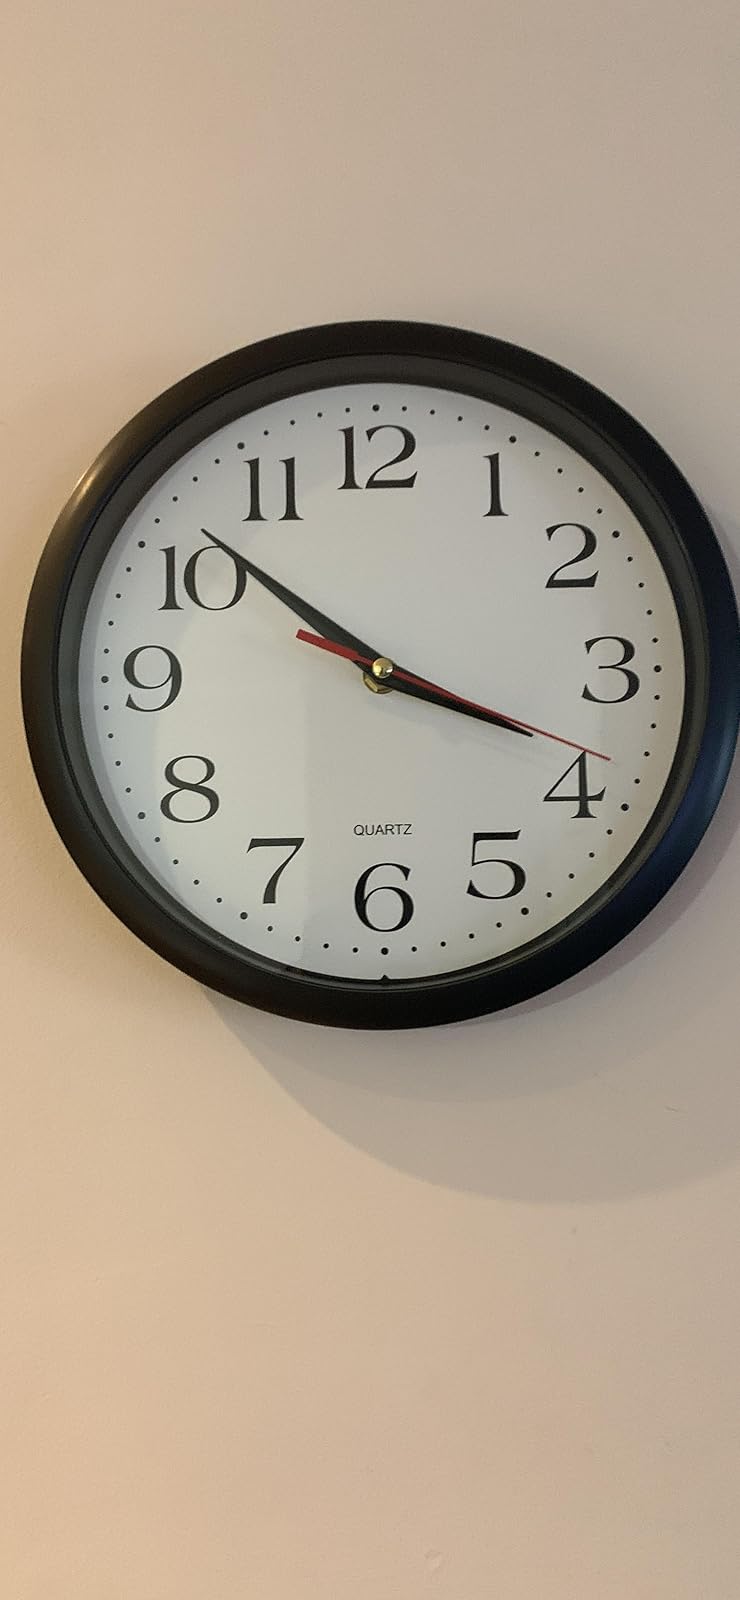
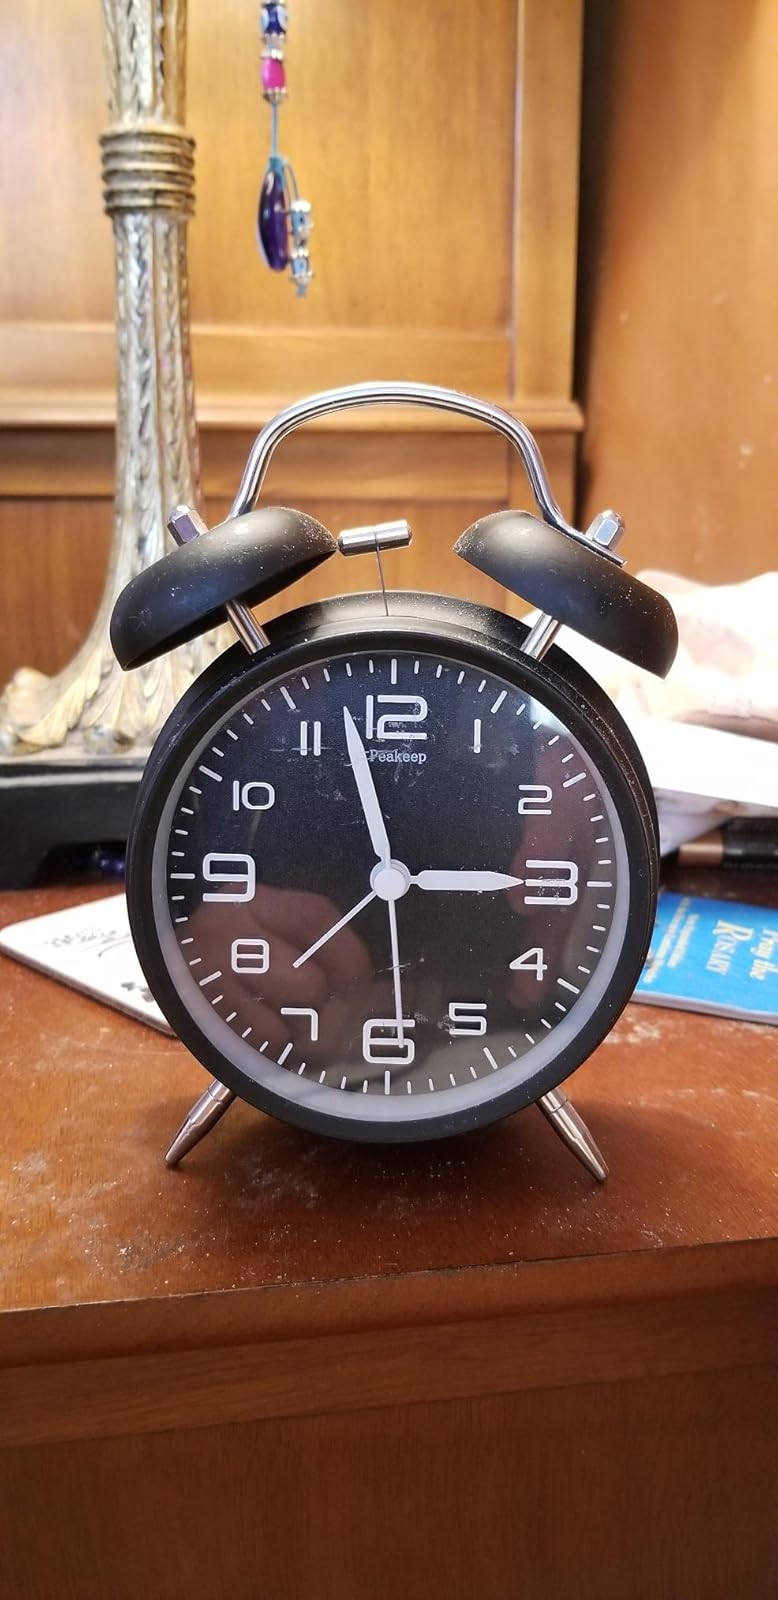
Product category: clock
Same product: no